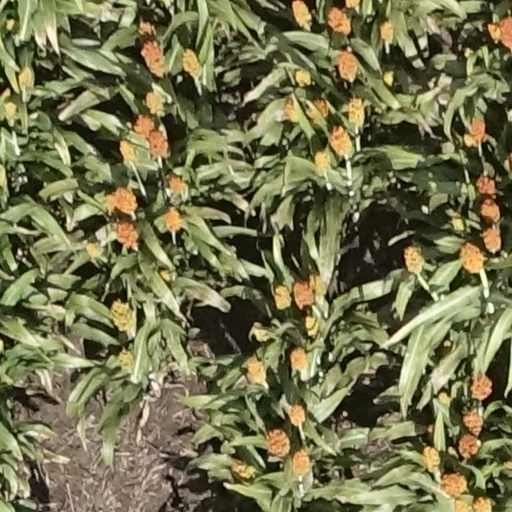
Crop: sorghum